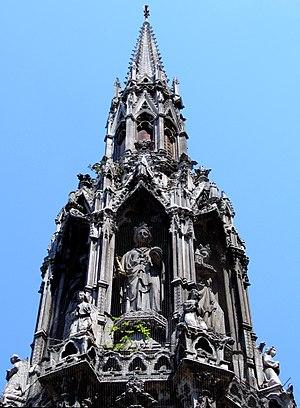
Les croix d'Éléonore sont une série de douze croix érigées à la fin du XIIIᵉ siècle par le roi d'Angleterre Édouard Iᵉʳ en mémoire de sa femme, Éléonore de Castille, marquant les emplacements où son cortège funéraire s'est arrêté pour la nuit lors du transport de sa dépouille à Londres.